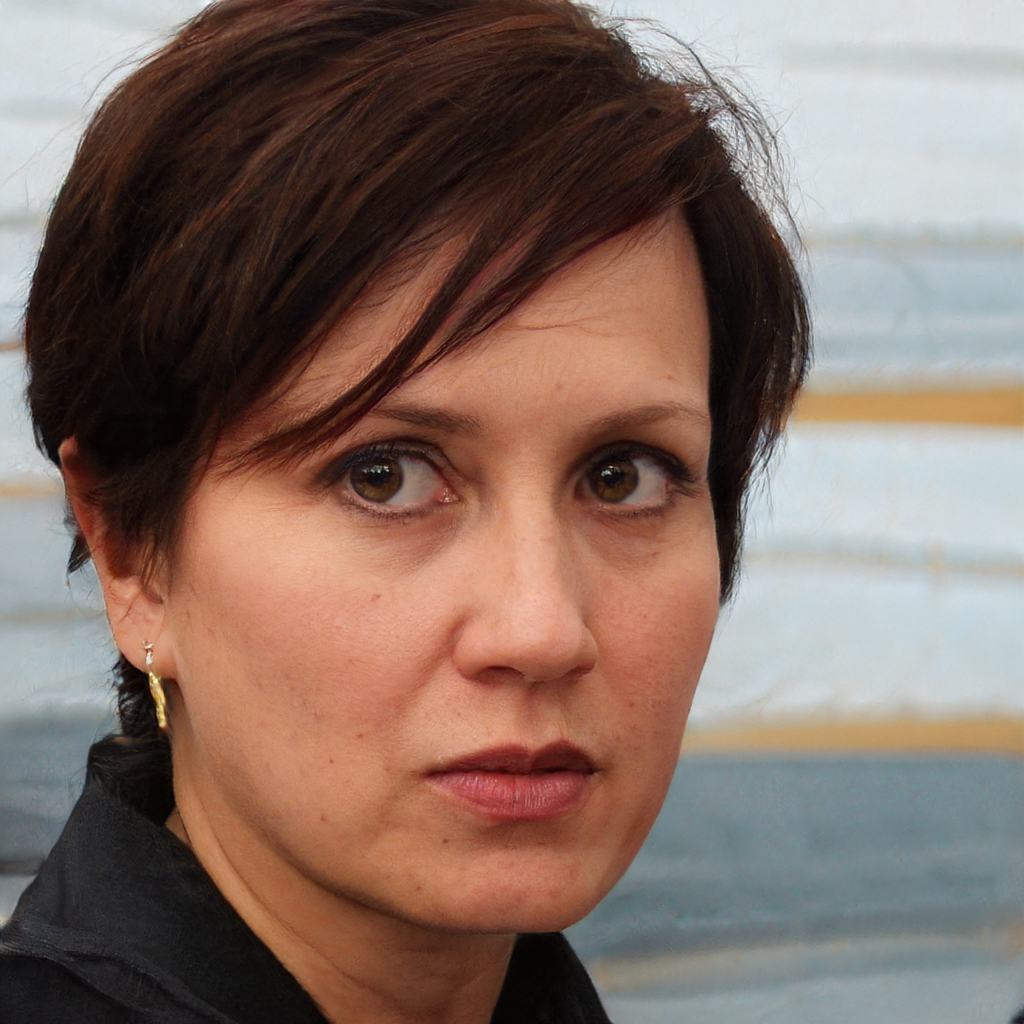
Portrait style: Real Portrait